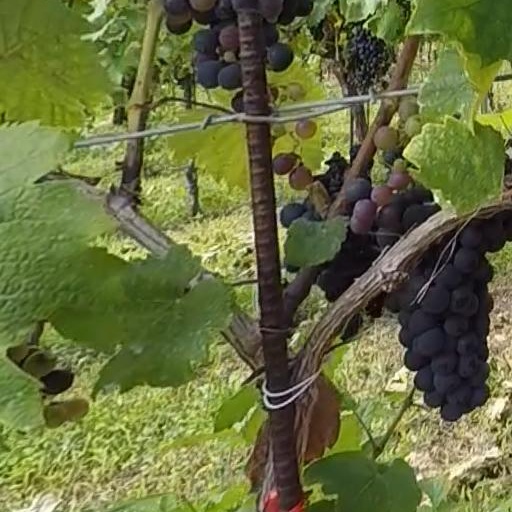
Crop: grape